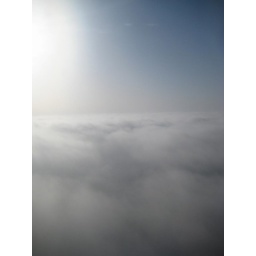
snow and clouds in london and south eastsnow in pyreneesthin cloud in mallorcalgw-pmi 07/04/08 05.55-09.00